Mr. Boston

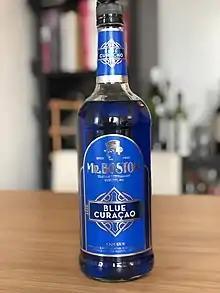
A Mr. Boston Liqueur, 2022.

In addition to the Bartender's Guides, the Mr. Boston Company currently produces 47 liqueurs, liquors, and ready-mixed cocktails.